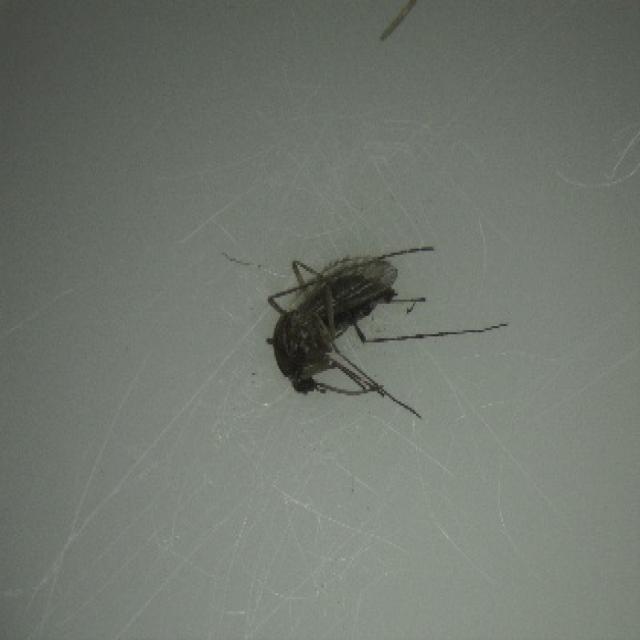
Species: aedes_vexans